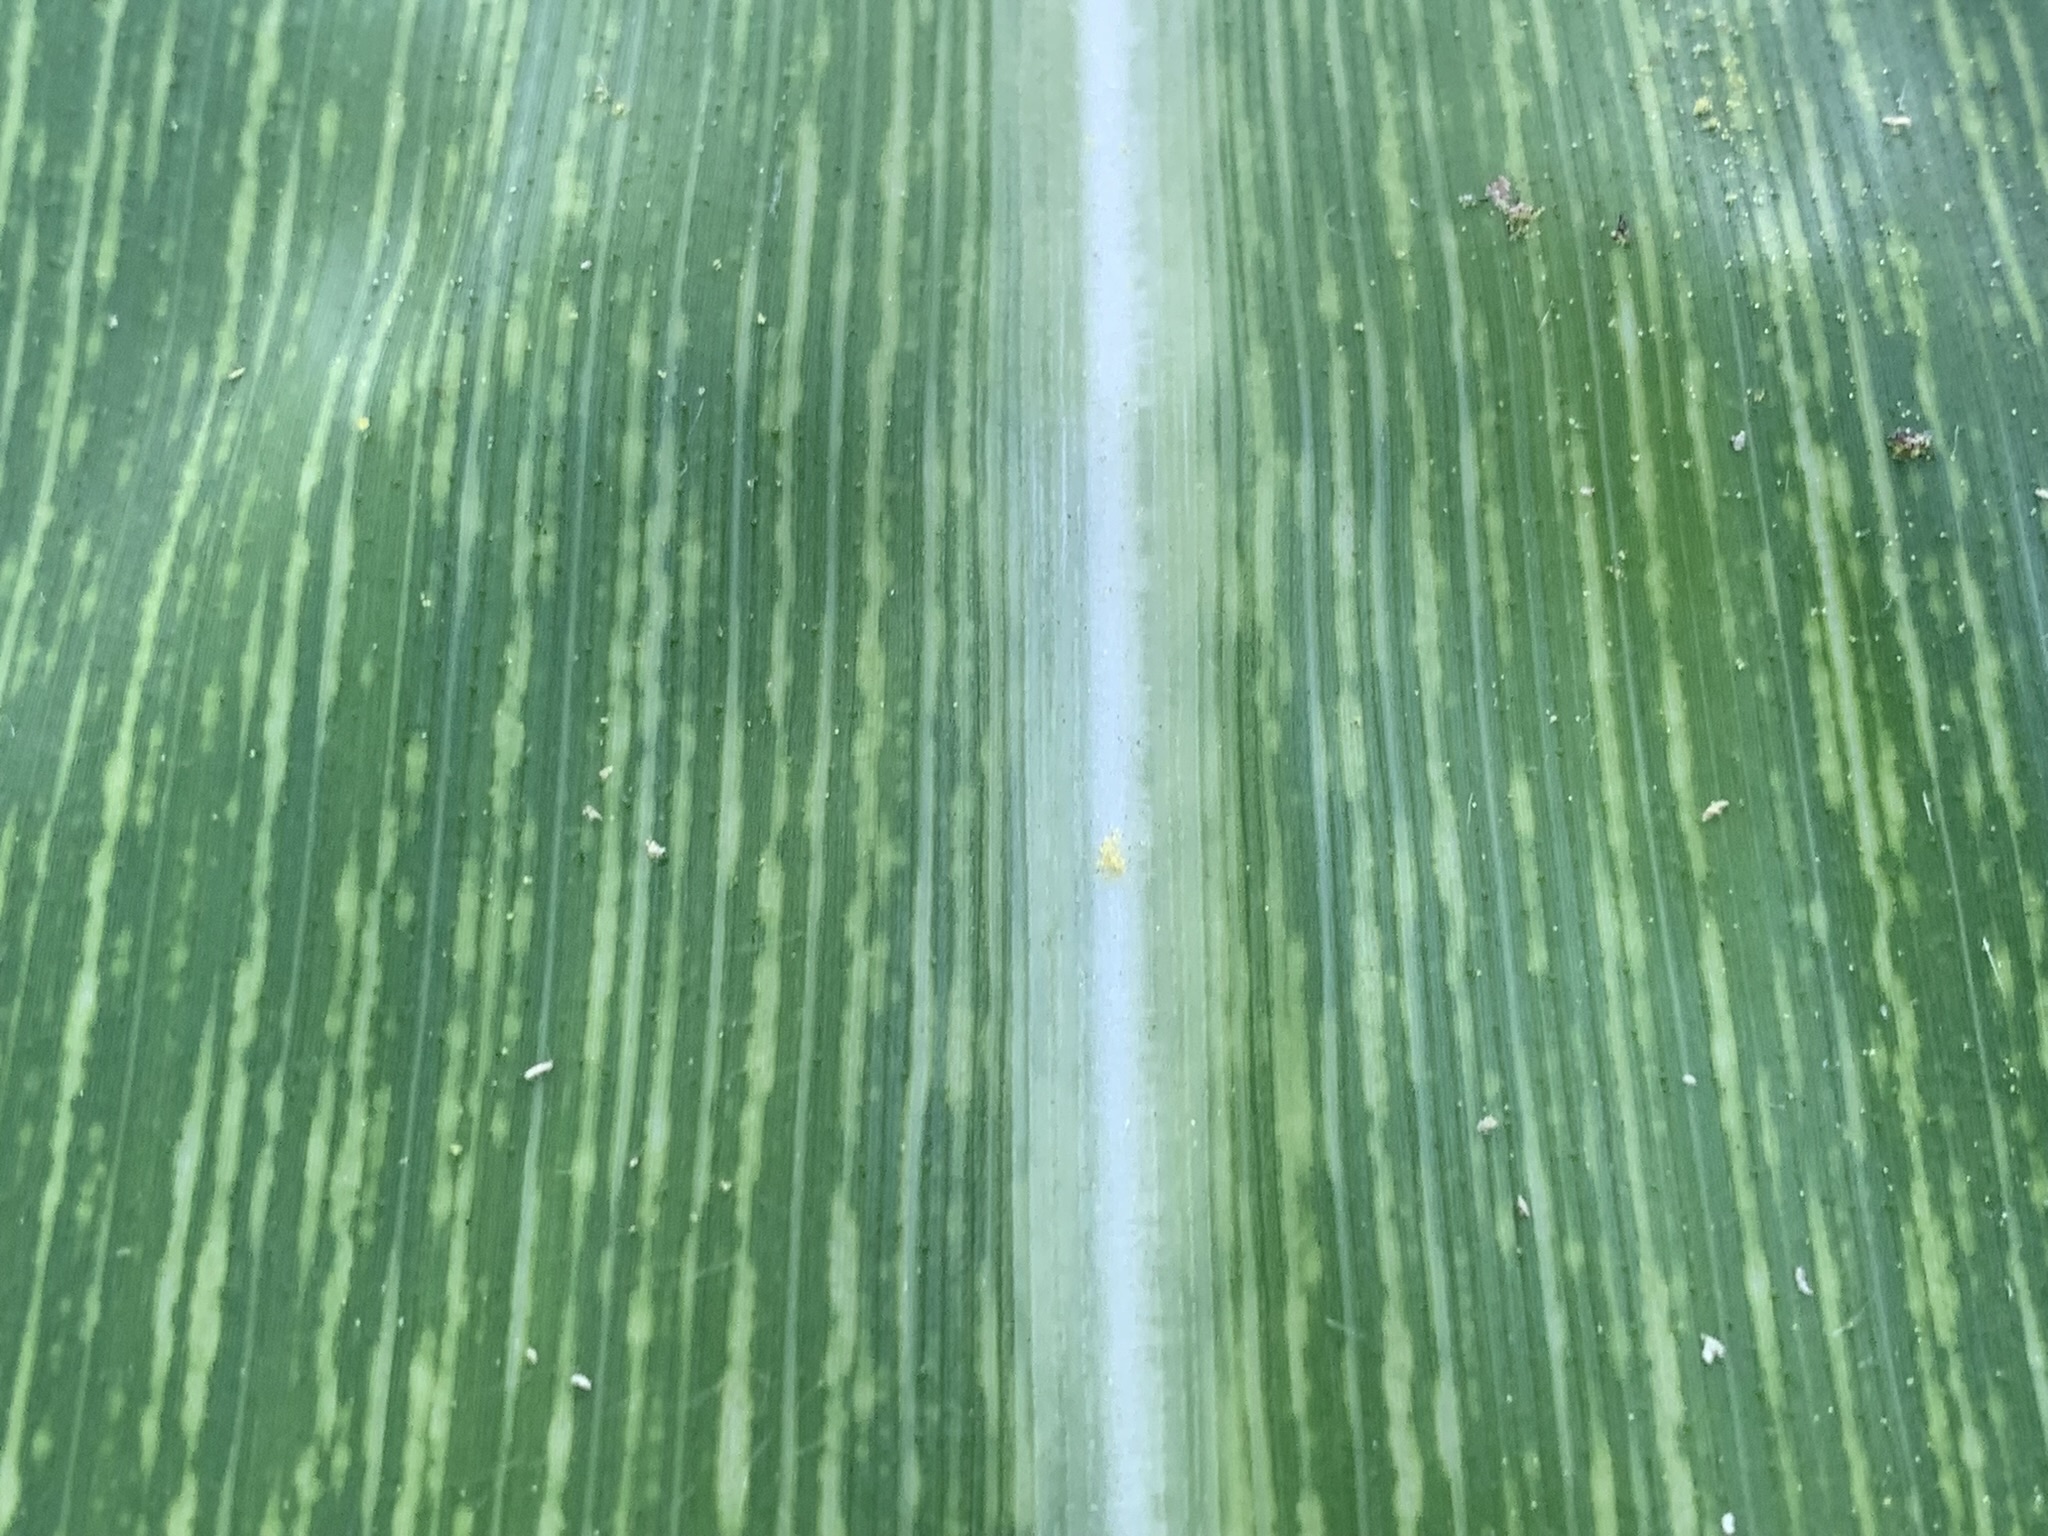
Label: MSV